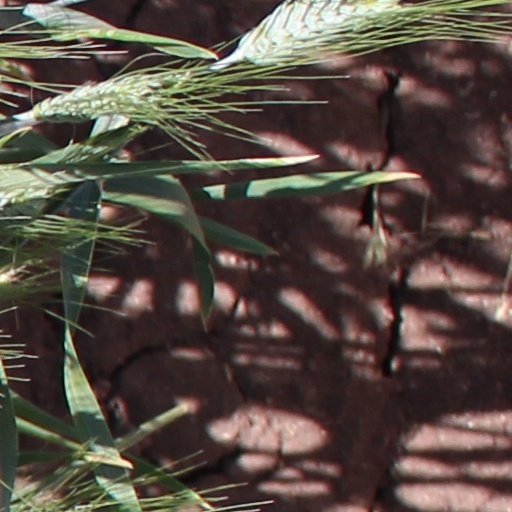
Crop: wheat